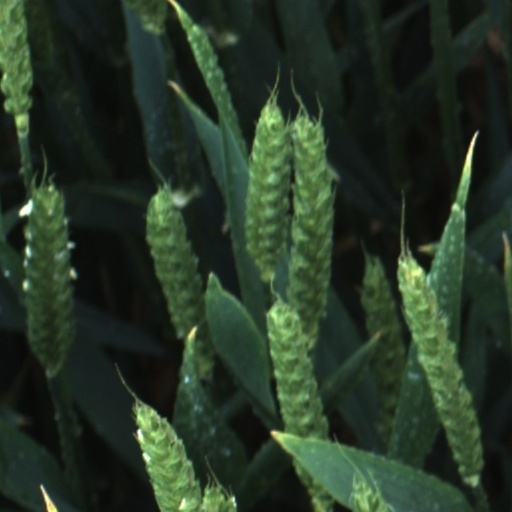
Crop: wheat